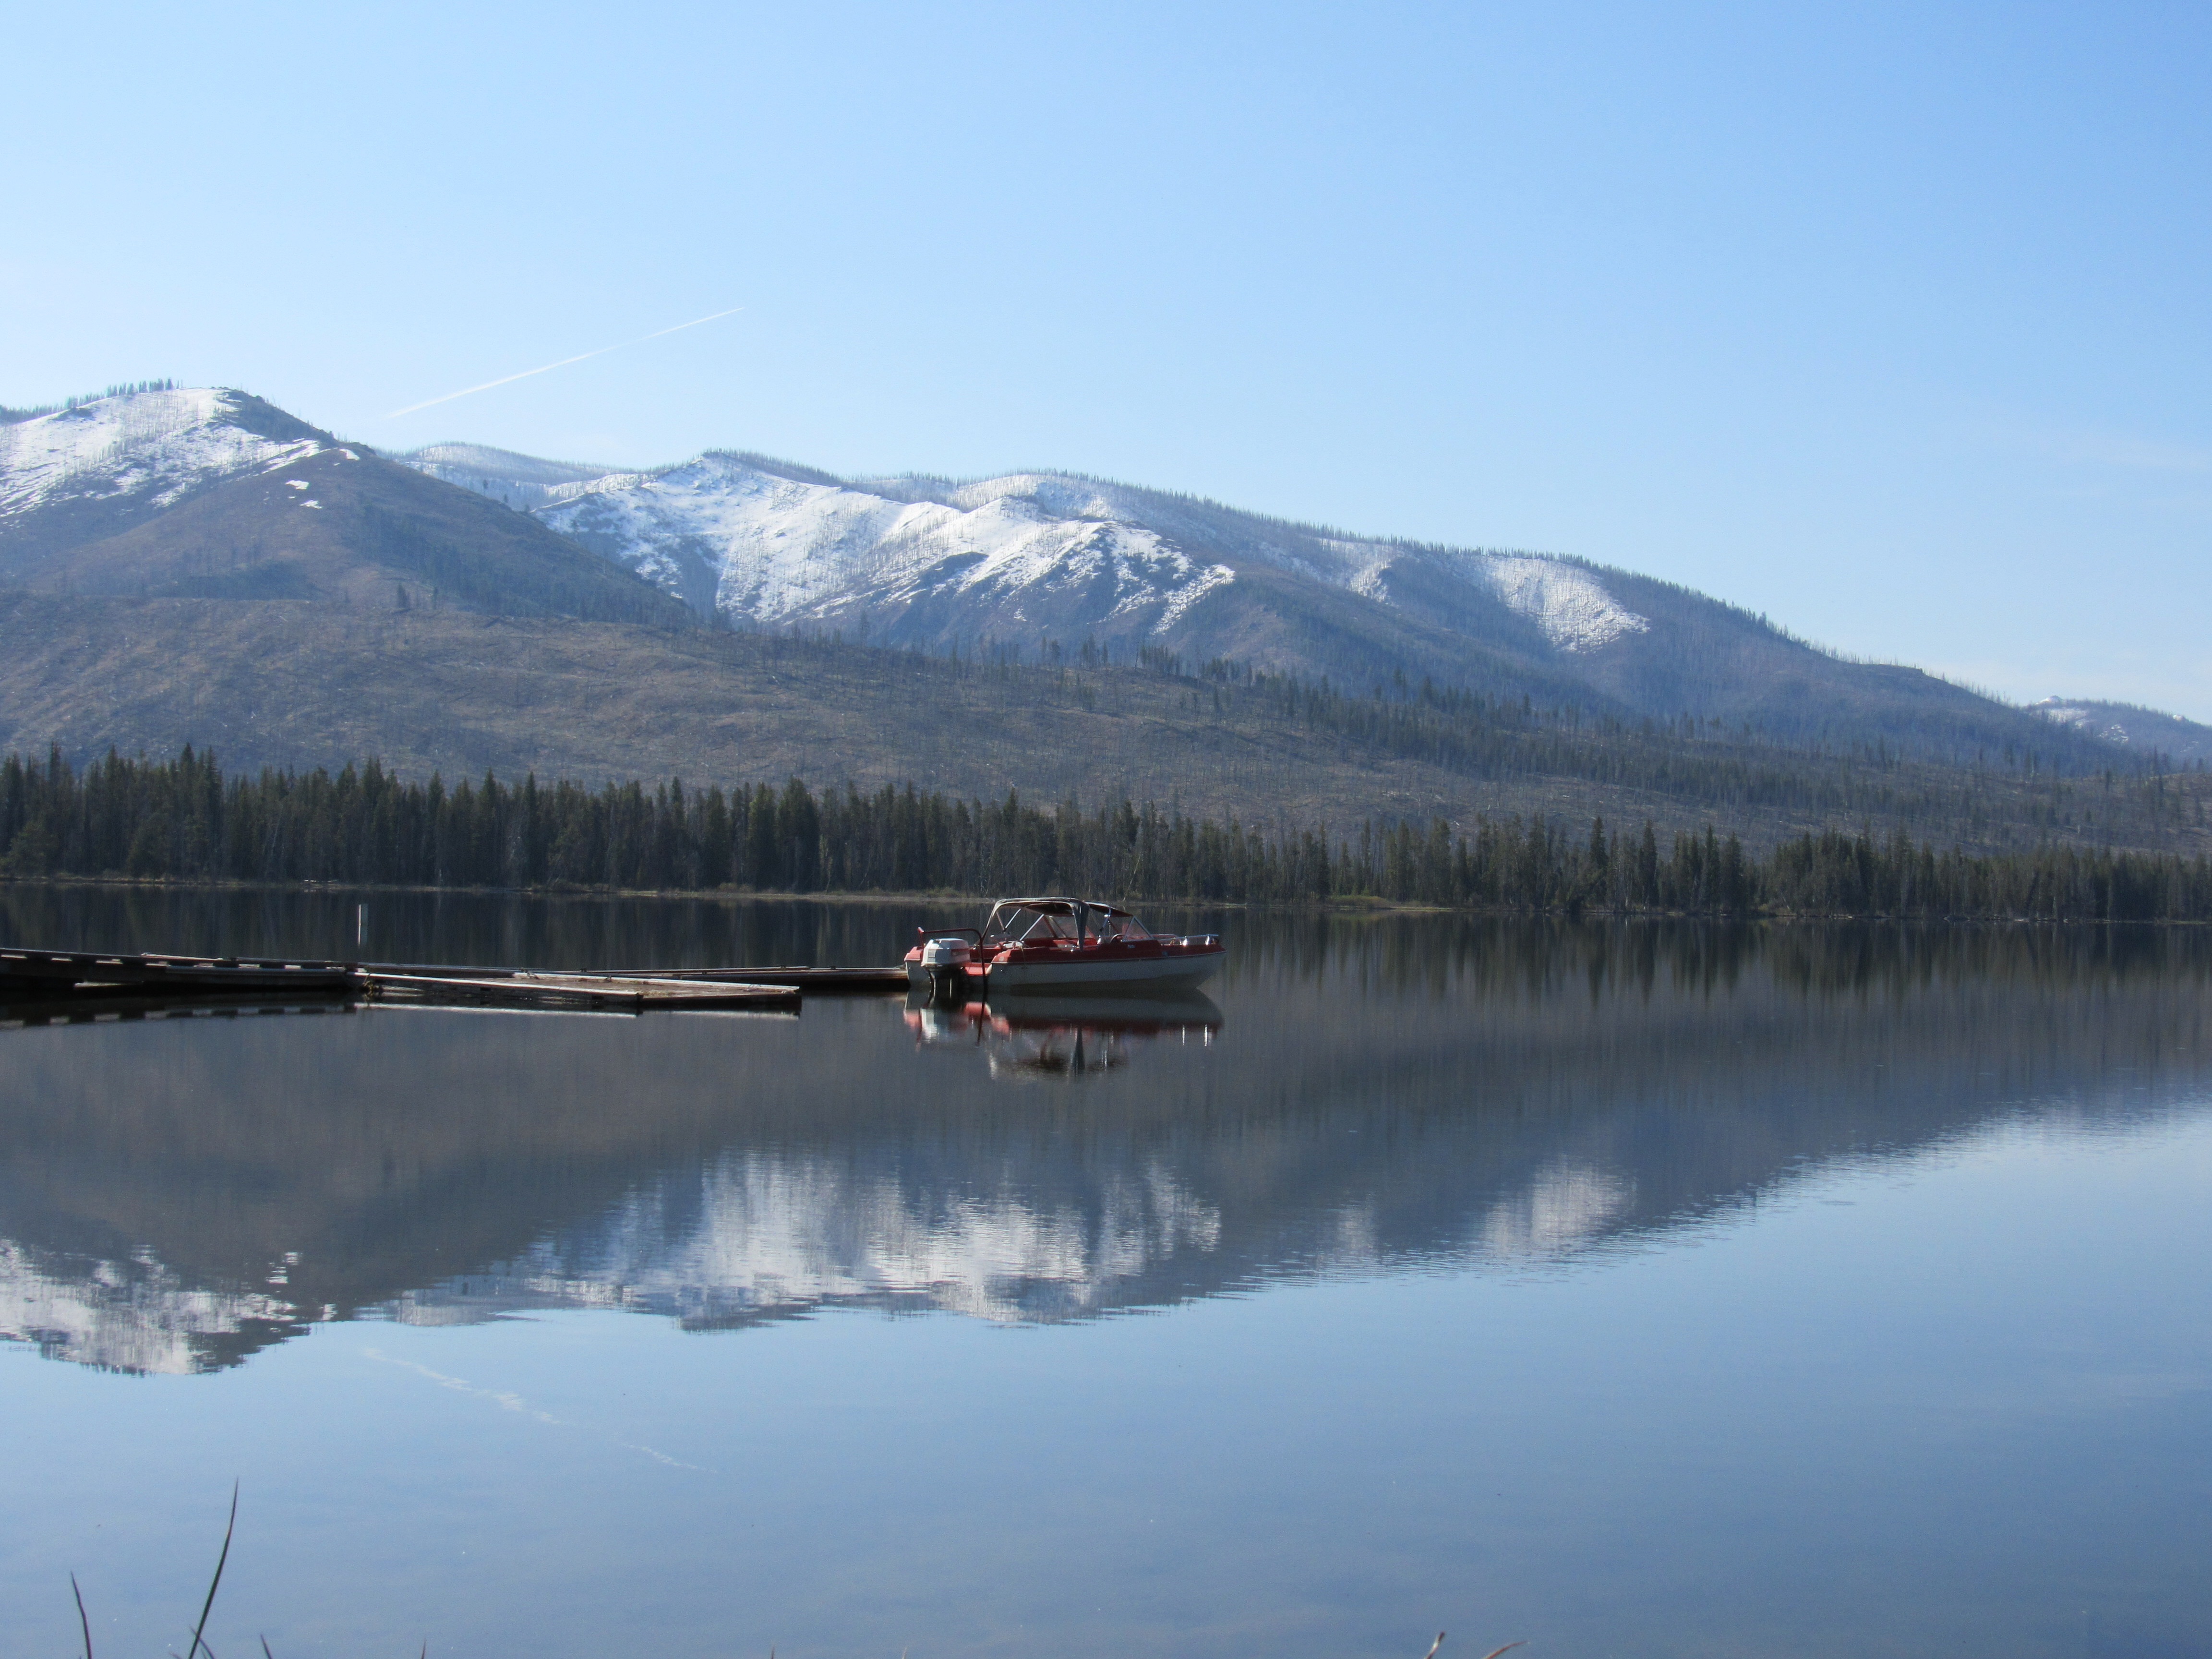
wilderness, mountain, lake, mountain range, reflection, vehicle, reservoir, body of water, loch, mountainous landforms